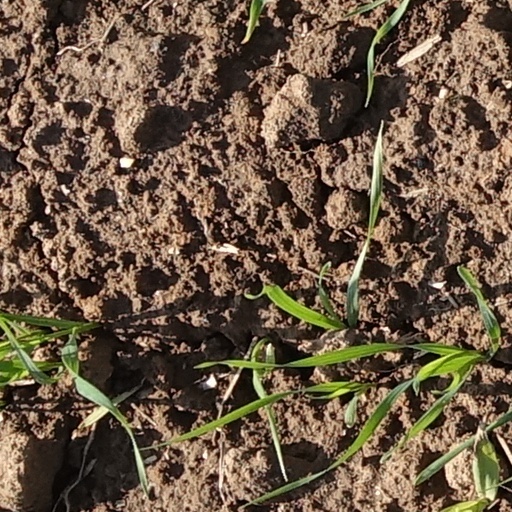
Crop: wheat